Milton State Bank

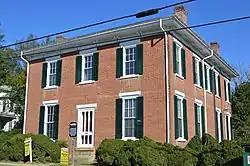
Front and eastern side

Milton State Bank, also known as the Branch Bank of the Bank of the State of North Carolina at Milton, is a historic bank building located at Milton, Caswell County, North Carolina. It was built in 1860, and is a two-story, three bay by five bay, Greek Revival-style brick building. Its brickwork is laid Flemish bond. It housed a bank on the first floor and residential unit on the second. It housed a bank until about 1914. From about 1914 to 1963 the building served as a combination residence and the Milton Post Office. It was subsequently converted to residential usage.